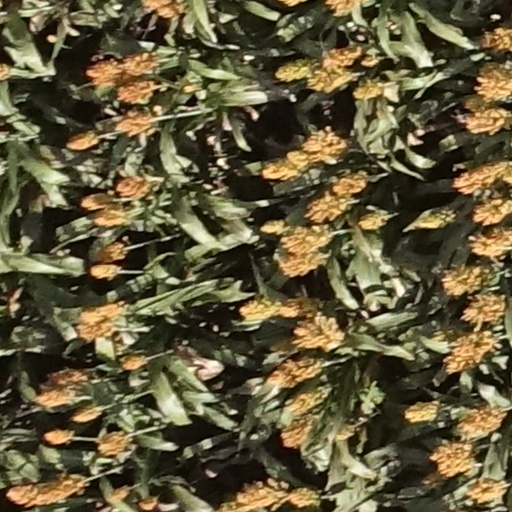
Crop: sorghum